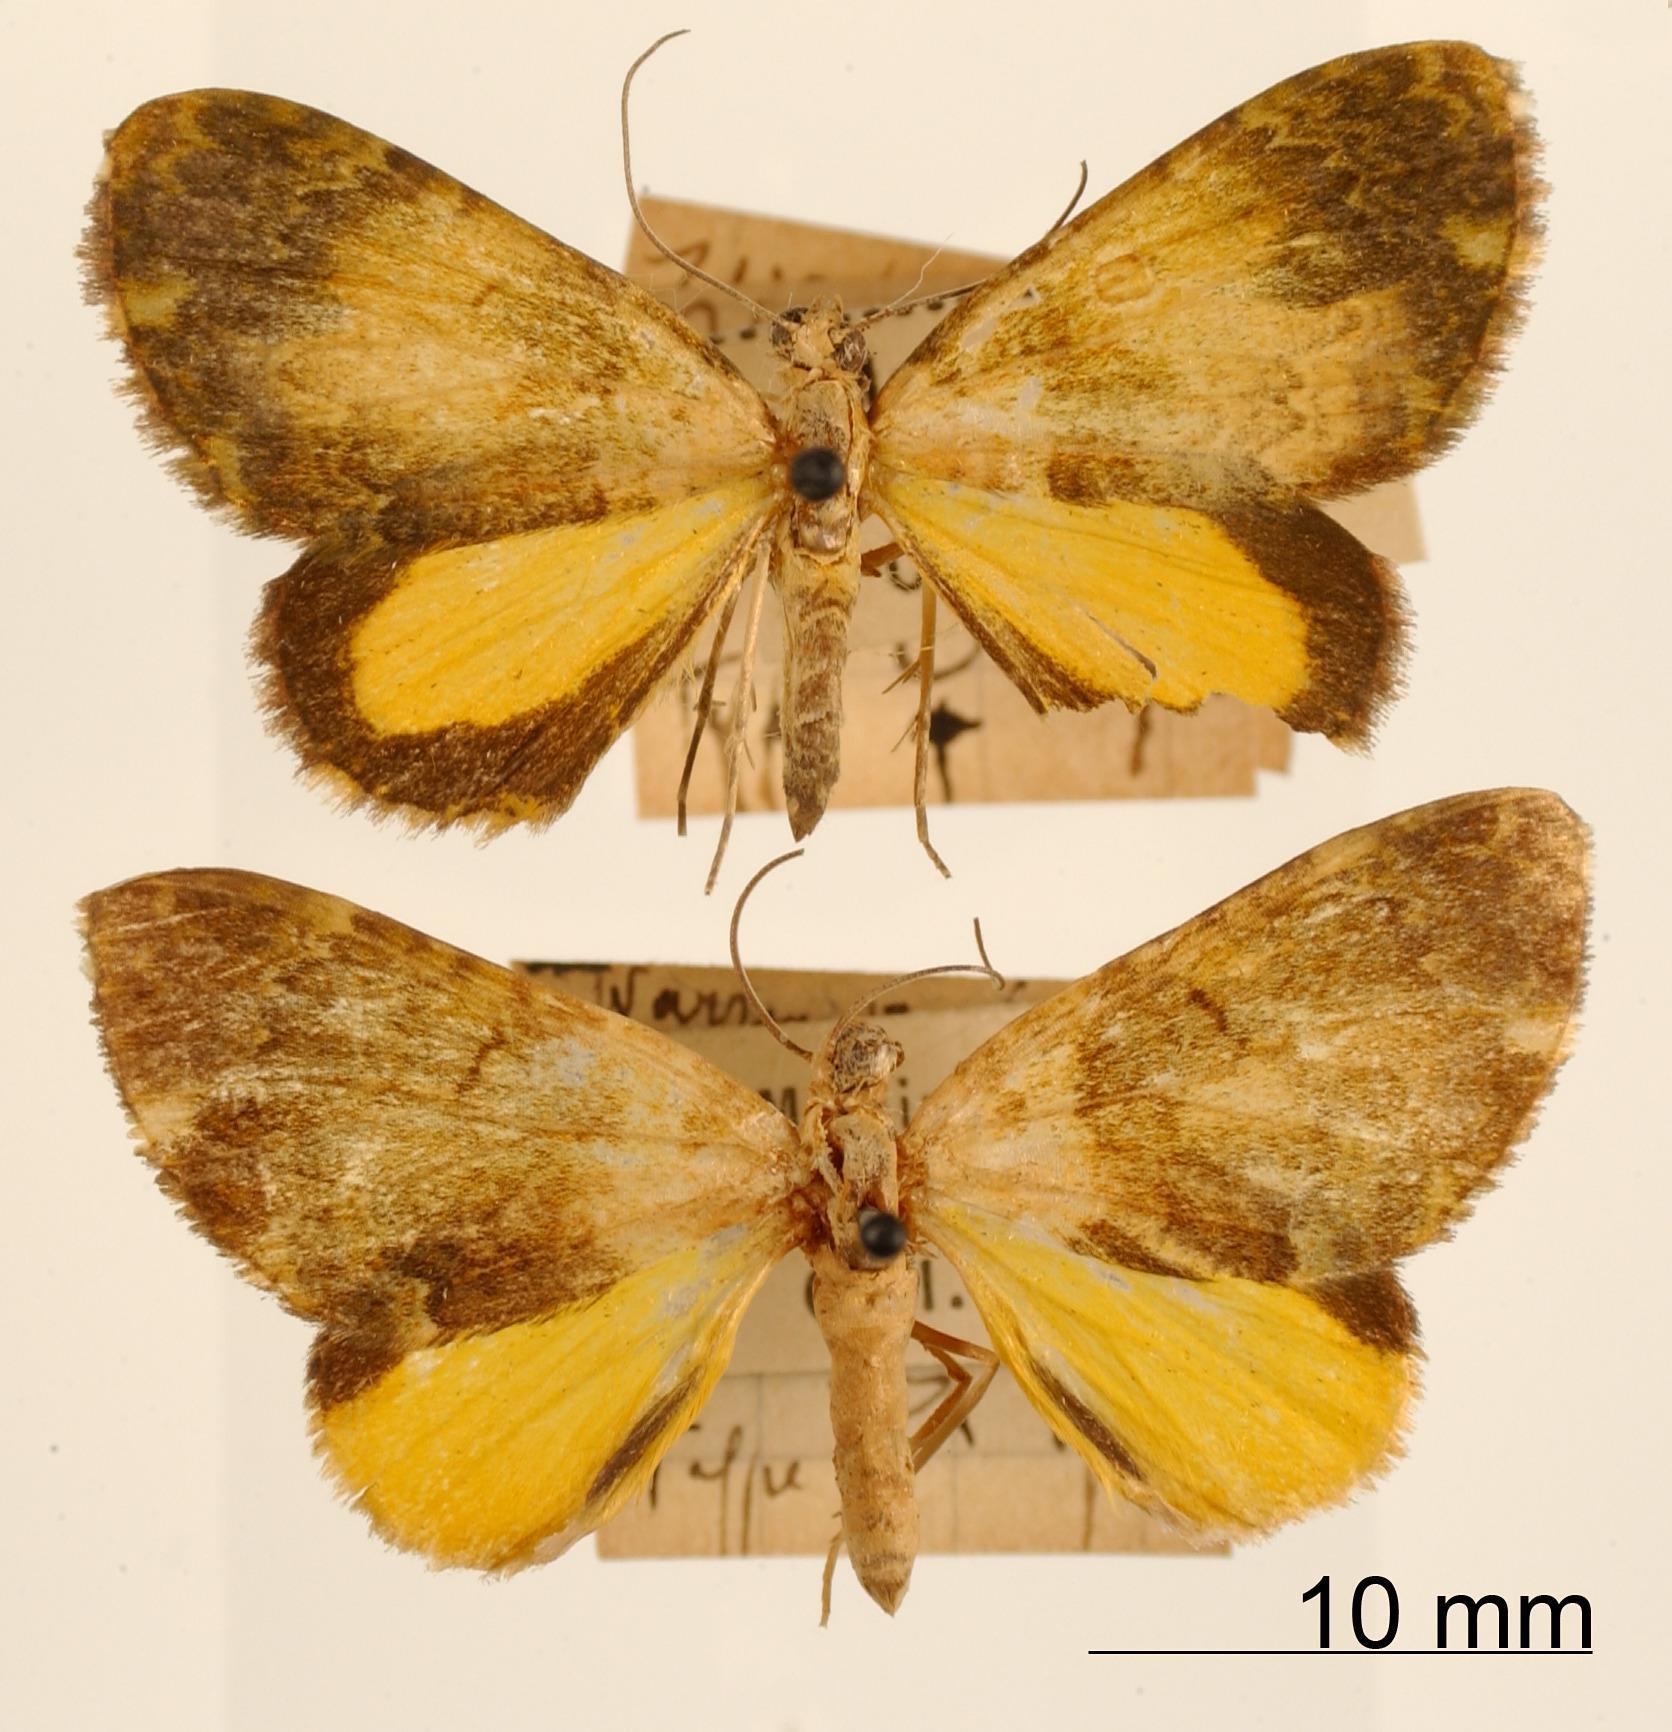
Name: Rhopalista semiflava
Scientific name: Rhopalista semiflava Dognin, 1913
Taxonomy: Animalia, Arthropoda, Insecta, Lepidoptera, Geometridae, Larentiinae
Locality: Medina, Colombia